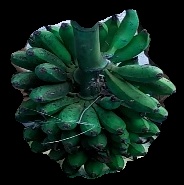
Variety: rasbale
Grade: grade3